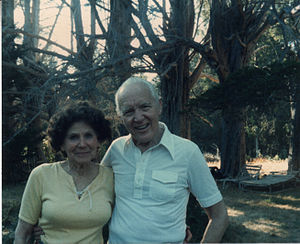
Gunnar Johansen
Gunnar Johansen og hans 4. kone Lorraine 1985
Gunnar Johansen var en dansk-amerikansk pianist og komponist. Han var bror til skuespilleren Sigfred Johansen.